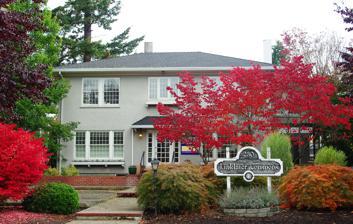
Building: Zula Linklater House
Country: United States of America
Year built: 1923
Historic house in Oregon, United States United States historic place Zula Linklater House U.S. National Register of Historic Places West side of the building in 2009 Location Hillsboro , Oregon , USA Coordinates 45°31′27″N 122°59′15″W / 45.52417°N 122.98750°W / 45.52417; -122.98750 Built 1923 Architectural style Mediterranean NRHP reference No. 84003108 Added to NRHP August 1, 1984 The Zula Linklater House is a two-story office building on Second Avenue in downtown Hillsboro, Oregon , United States . Completed in 1923, the Mediterranean style structure is built of concrete , wood, and stucco. Originally constructed for Zula Warren Linklater as a home, it was renovated and turned into office space in 1984. The building was added to the National Register of Historic Places in 1984. History Zula Warren was born on August 12, 1870, near Hillsboro with the family residence near what is today 10th Avenue and East Main Street. She married local doctor Samuel Towers Linklater after she turned 28 years old and would have six children with the widower. The husband died on February 8, 1914, with Zula using the family investments to support the family and build a new home. Daughter Ruth requested that her mother build a home "that would last forever." Construction began in 1922 on the house on a property Samuel had bought in 1889. The concrete dwelling was completed in 1923. On February 8, 1930, Zula died and the home passed to her son Kenneth. He lived there briefly, but never sold the home, with the residence changing ownership after his death in 1983. Kenneth married Jeanne Latourette, the daughter of Earl C. Latourette of the Oregon Supreme Court . On August 1, 1984, the house was added to the National Register of Historic Places as the Zula Linklater House. That year contractor and developer Eugene Zurbrugg renovated the structure and converted it into office space. With it fully leased at the completion of the remodel, the conversion was seen as a beginning of a change to the building type in downtown Hillsboro from retail to a more commercial focus. As of 2008, the building housed professionals, including the Legal Aid office for Washington County . Details Front of building in 2008 The two-story, gray office building was built of wood, concrete, and featured a stucco exterior. It was the only home in Hillsboro constructed of concrete during the 1920s. The Zula Linklater House is of the Mediterranean Revival Style architecture popular at the time of its construction. References